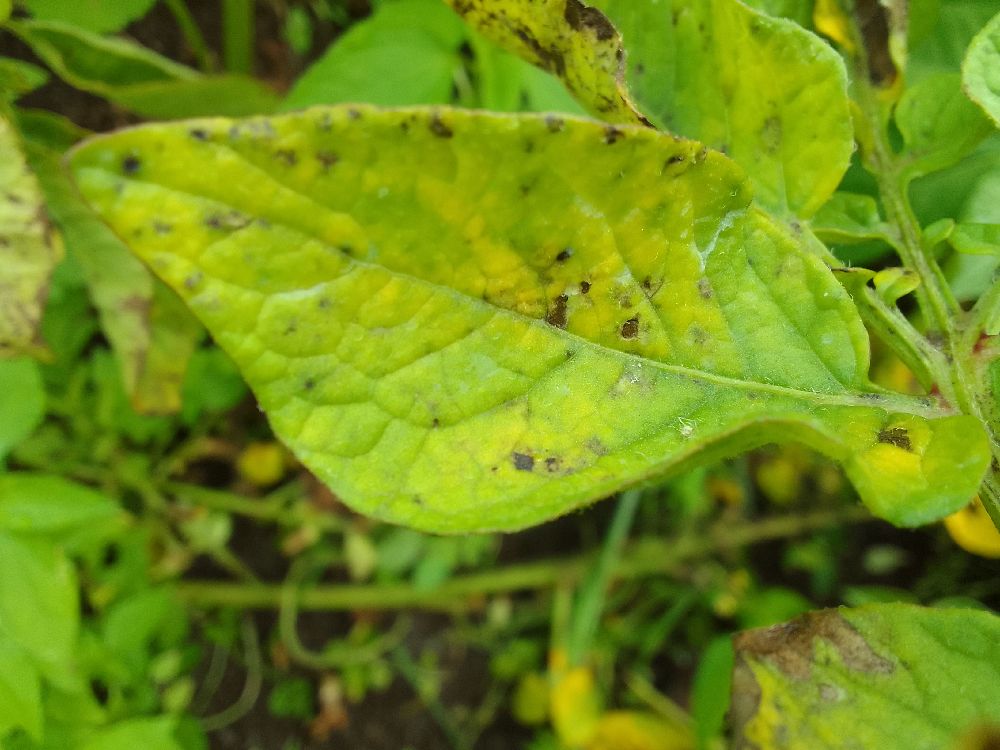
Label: Early blight